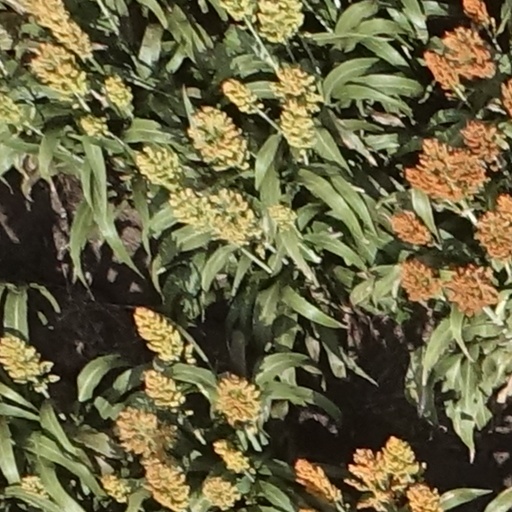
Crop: sorghum